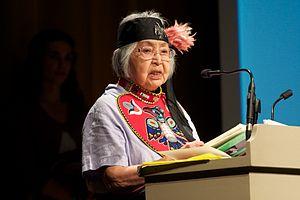
Nora Marks Dauenhauer, connue comme Keix̱wnéi, née le 8 mai 1927 à Juneau et morte le 25 septembre 2017, est une poète, écrivaine et anthropologue américaine et alaskaine tlingite.